Lupton, Brixham

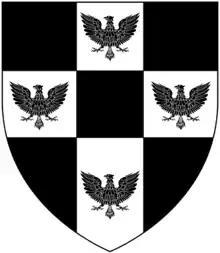
Arms of Buller: "Sable, on a cross argent quarter pierced of the field four eagles displayed of the first"

The ancient family of Buller is descended from Ralph Buller of Word in Somerset, sixth in descent from whom was Richard Buller who settled in Cornwall and married the heiress of Tregarrick.